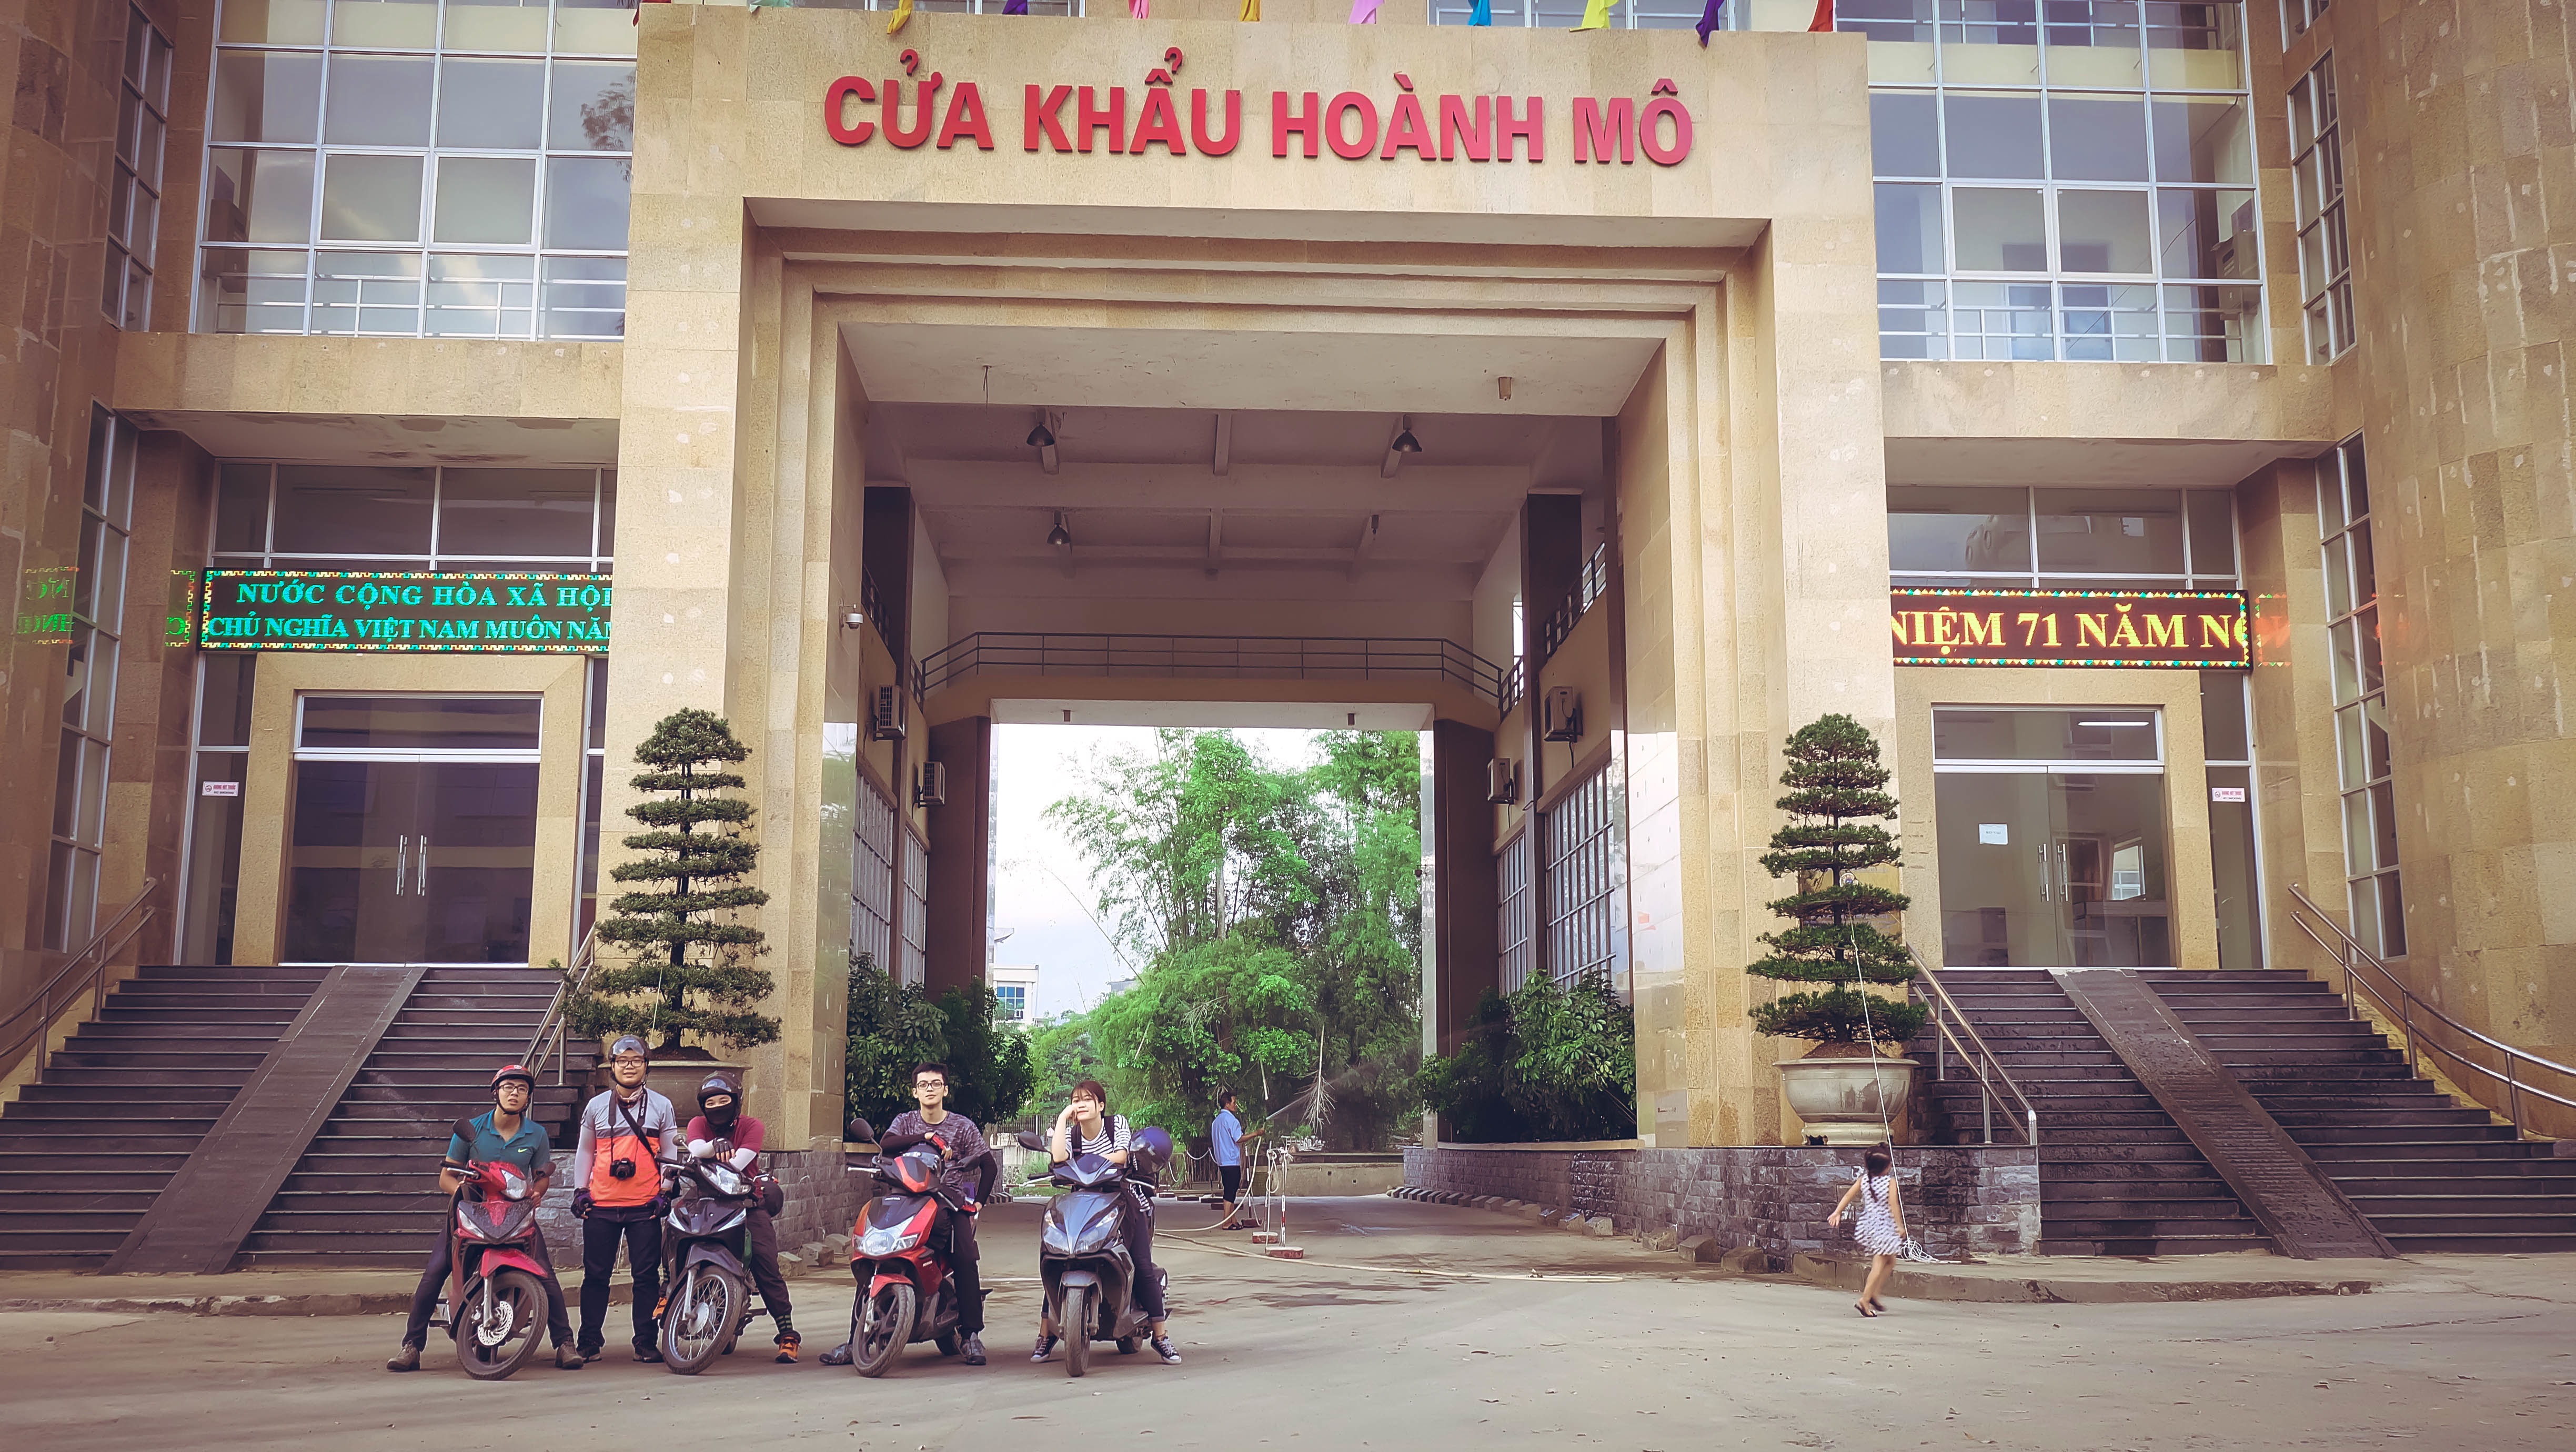
building, palace, tourism, estate